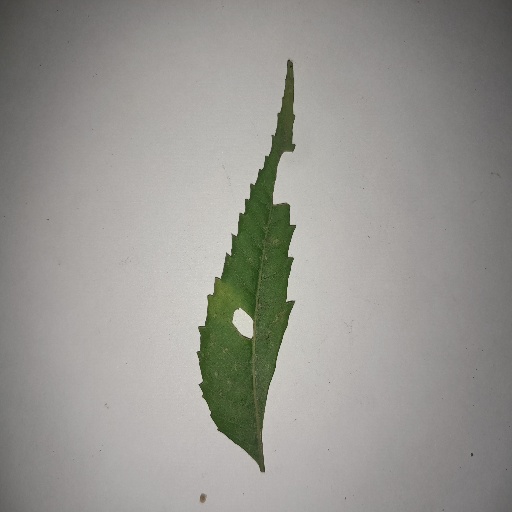
Species: Neem
Leaf condition: Shot Hole Leaf